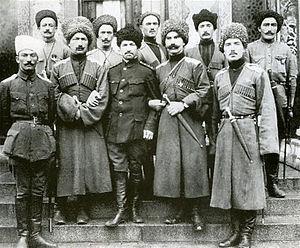
La Division indigène de cavalerie caucasienne ou Division sauvage est une unité de cavalerie de l'armée impériale russe qui a existé de 1914 à 1918 pendant la Première Guerre mondiale. Considérée comme une unité d'élite, elle était formée de volontaires issus des peuples musulmans de la vice-royauté du Caucase russe. Elle est dissoute après la révolution d'Octobre 1917. Certains de ses membres passent au service de l'Empire ottoman dans le cadre de l'armée islamique du Caucase ou intègrent les Armées blanches pendant la guerre civile russe. Le nom de « Division sauvage » a parfois été donné à d'autres groupes armés, pendant la guerre civile russe et plus tard la guerre civile ukrainienne de 2014.
Il existe actuellement plus d'une cinquantaine de peuples du Caucase.